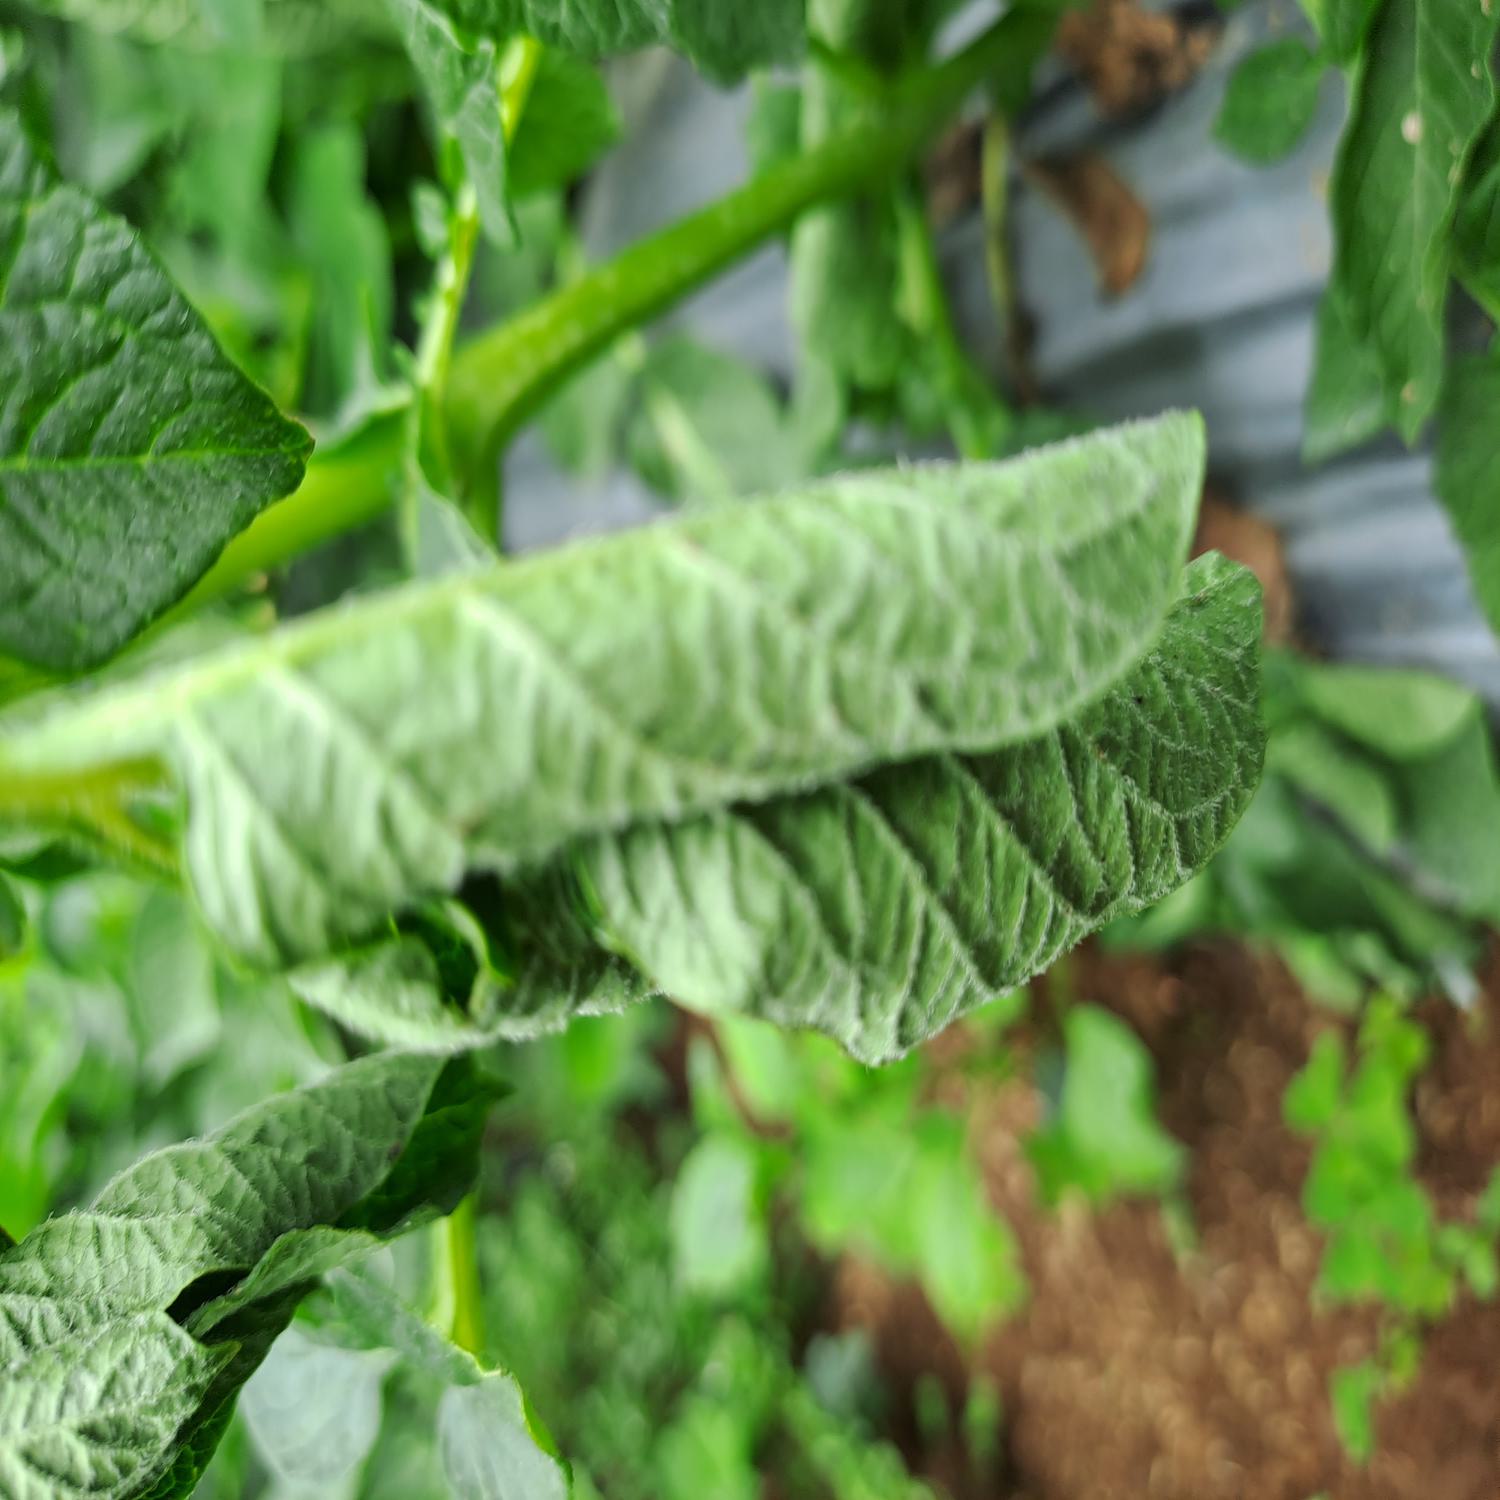
Label: Bacteria